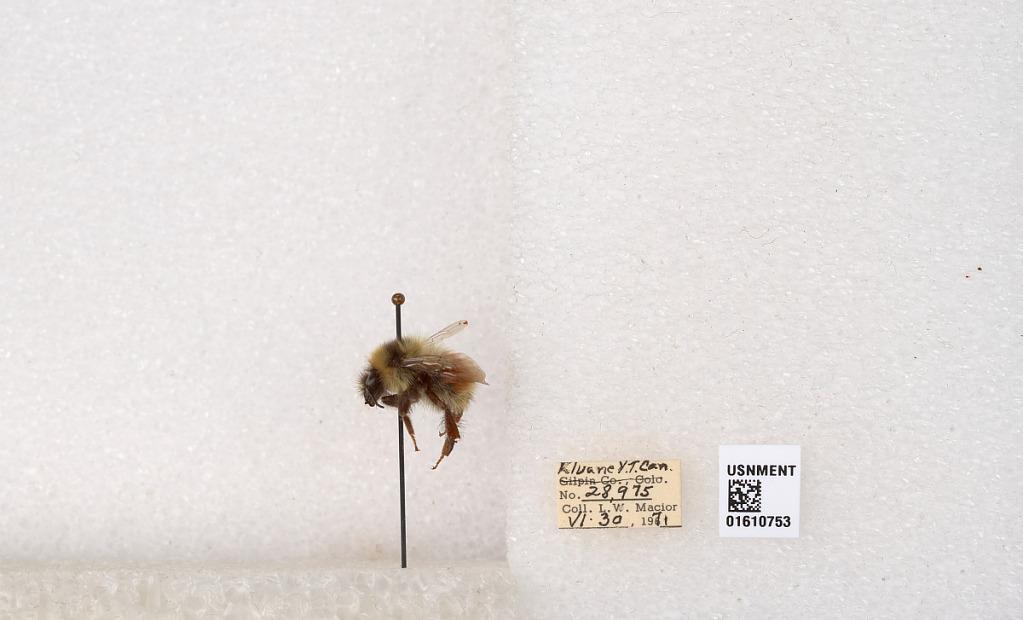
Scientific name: Bombus (Pyrobombus) sylvicola Kirby
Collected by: L. Macior
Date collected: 1971-6-30
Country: Canada
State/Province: Yukon Territory
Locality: Kluane National Park and Reserve
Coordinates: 60.7493, -139.504